Palenque

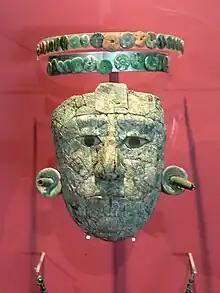
Mask of the Red Queen from the tomb found in Temple XIII.

In 711, Palenque was sacked by the realm of Toniná, and the old king Kʼinich Kʼan Joy Chitam II was taken prisoner. It is not known what the final fate of the king was, and it is presumed that he was executed in Toniná. For 10 years there was no king. Finally, Kʼinich Ahkal Moʼ Nab' III was crowned in 722. Although the new king belonged to the royalty, there is no evidence that he was the direct inheritor of Kʼinich Kʼan Joy Chitam II. It is believed, therefore, that this coronation was a break in the dynastic line, and probably Kʼinich Ahkal Nab' arrived to power after years of maneuvering and forging political alliances. This king, his son, and grandson governed until the end of the 8th century. Little is known about this period, except that, among other events, the war with Toniná continued, where there are hieroglyphics that record a new defeat of Palenque.